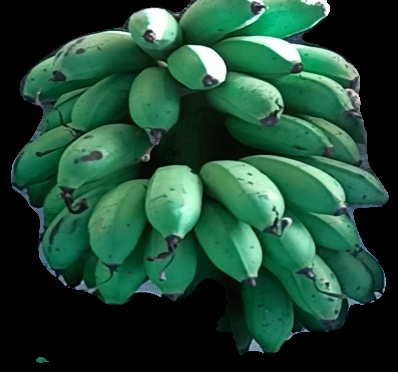
Variety: rasbale
Grade: grade2